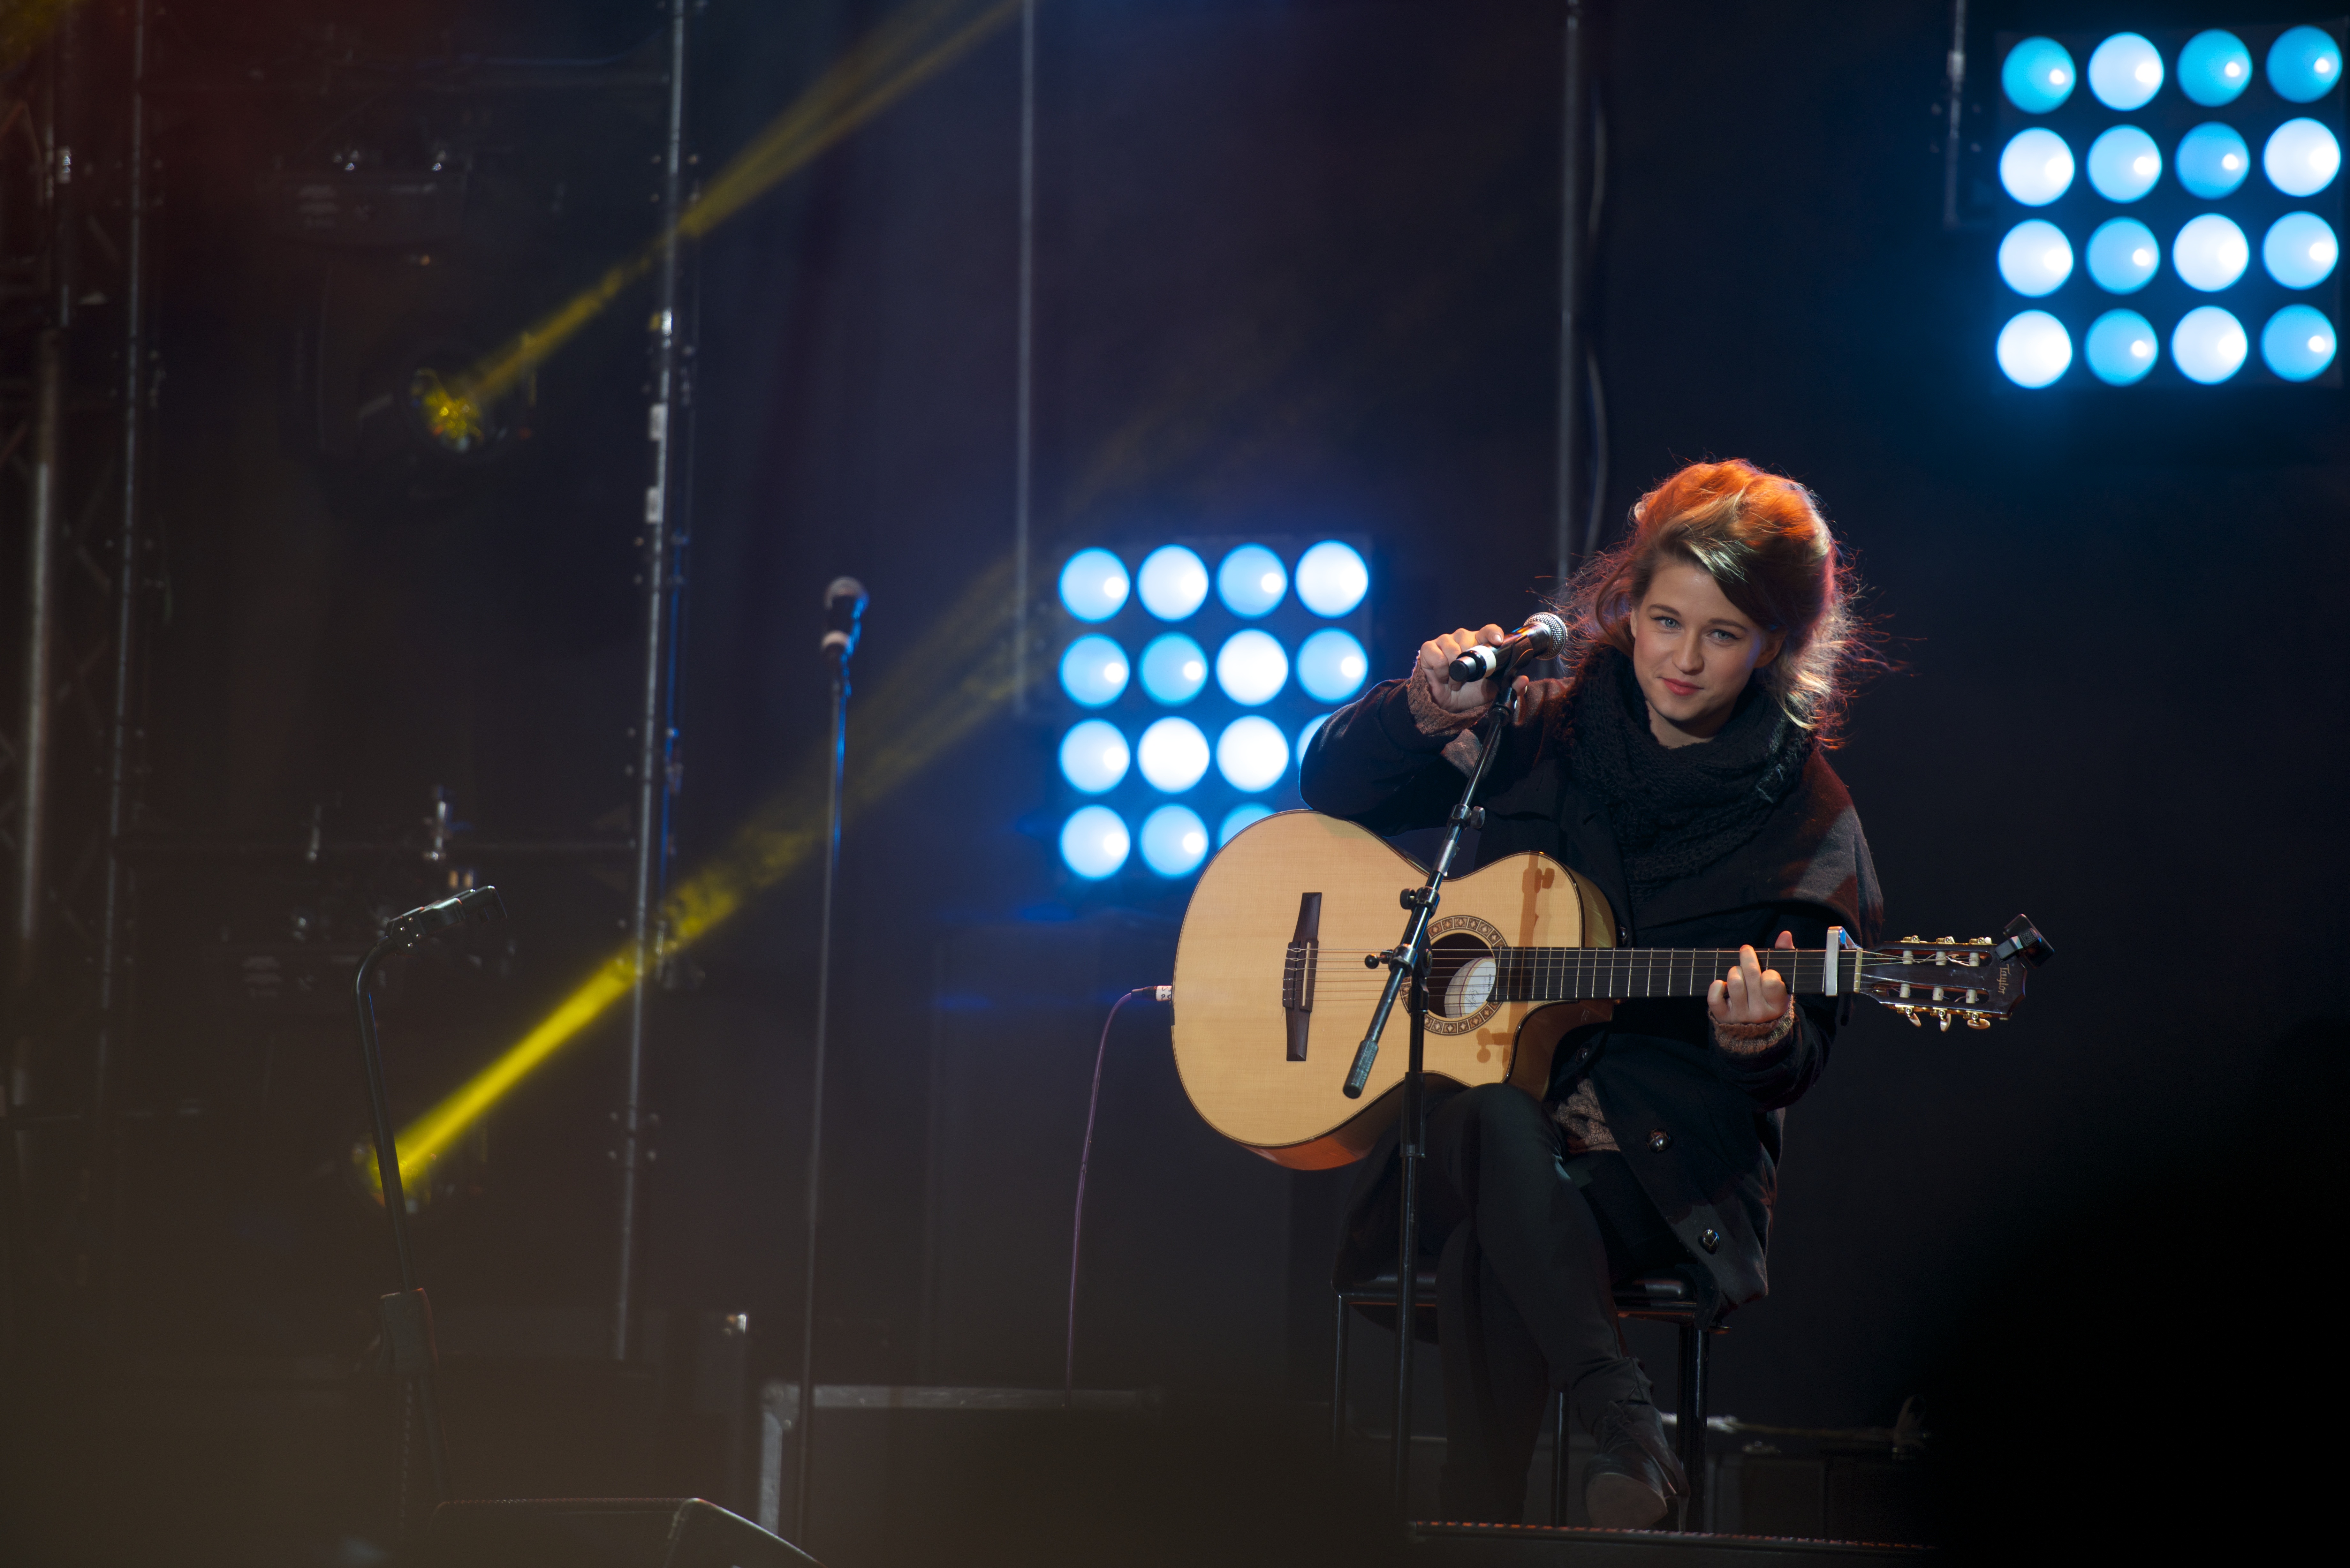
music, light, night, guitar, urban, concert, singer, evening, sitting, musician, lighting, stage, sue, selah, performance, bassist, singing, guitarist, entertainment, light reflections, performing arts, singer songwriter, rock concert, viva for life